Scavenger hunt

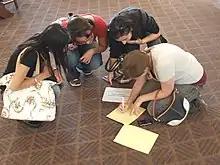
Scavenger hunt participants cross an item off their list

A scavenger hunt is a game in which the organizers prepare a list defining specific items that need to be found, which the participants seek to gather or complete all items on the list, usually without purchasing them. Usually participants work in small teams, although the rules may allow individuals to participate. The goal is to be the first to complete the list or to complete the most items on that list.